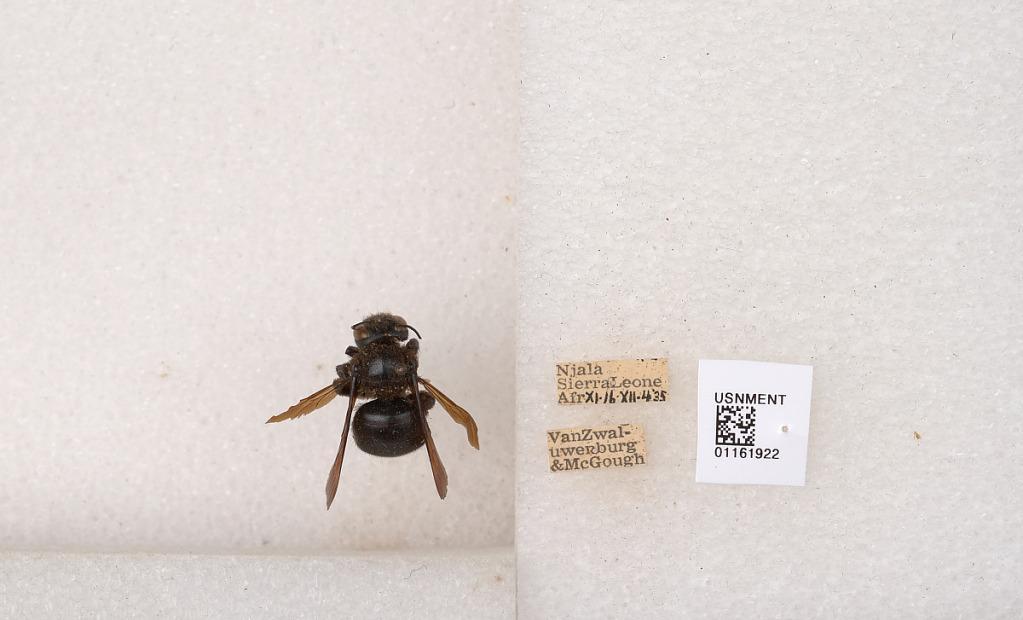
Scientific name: Xylocopa (Bomboixylocopa) rufipes Smith
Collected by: E. VanDyke & E. VanDyke
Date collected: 1935-11-16
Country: Sierra Leone
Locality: Njala